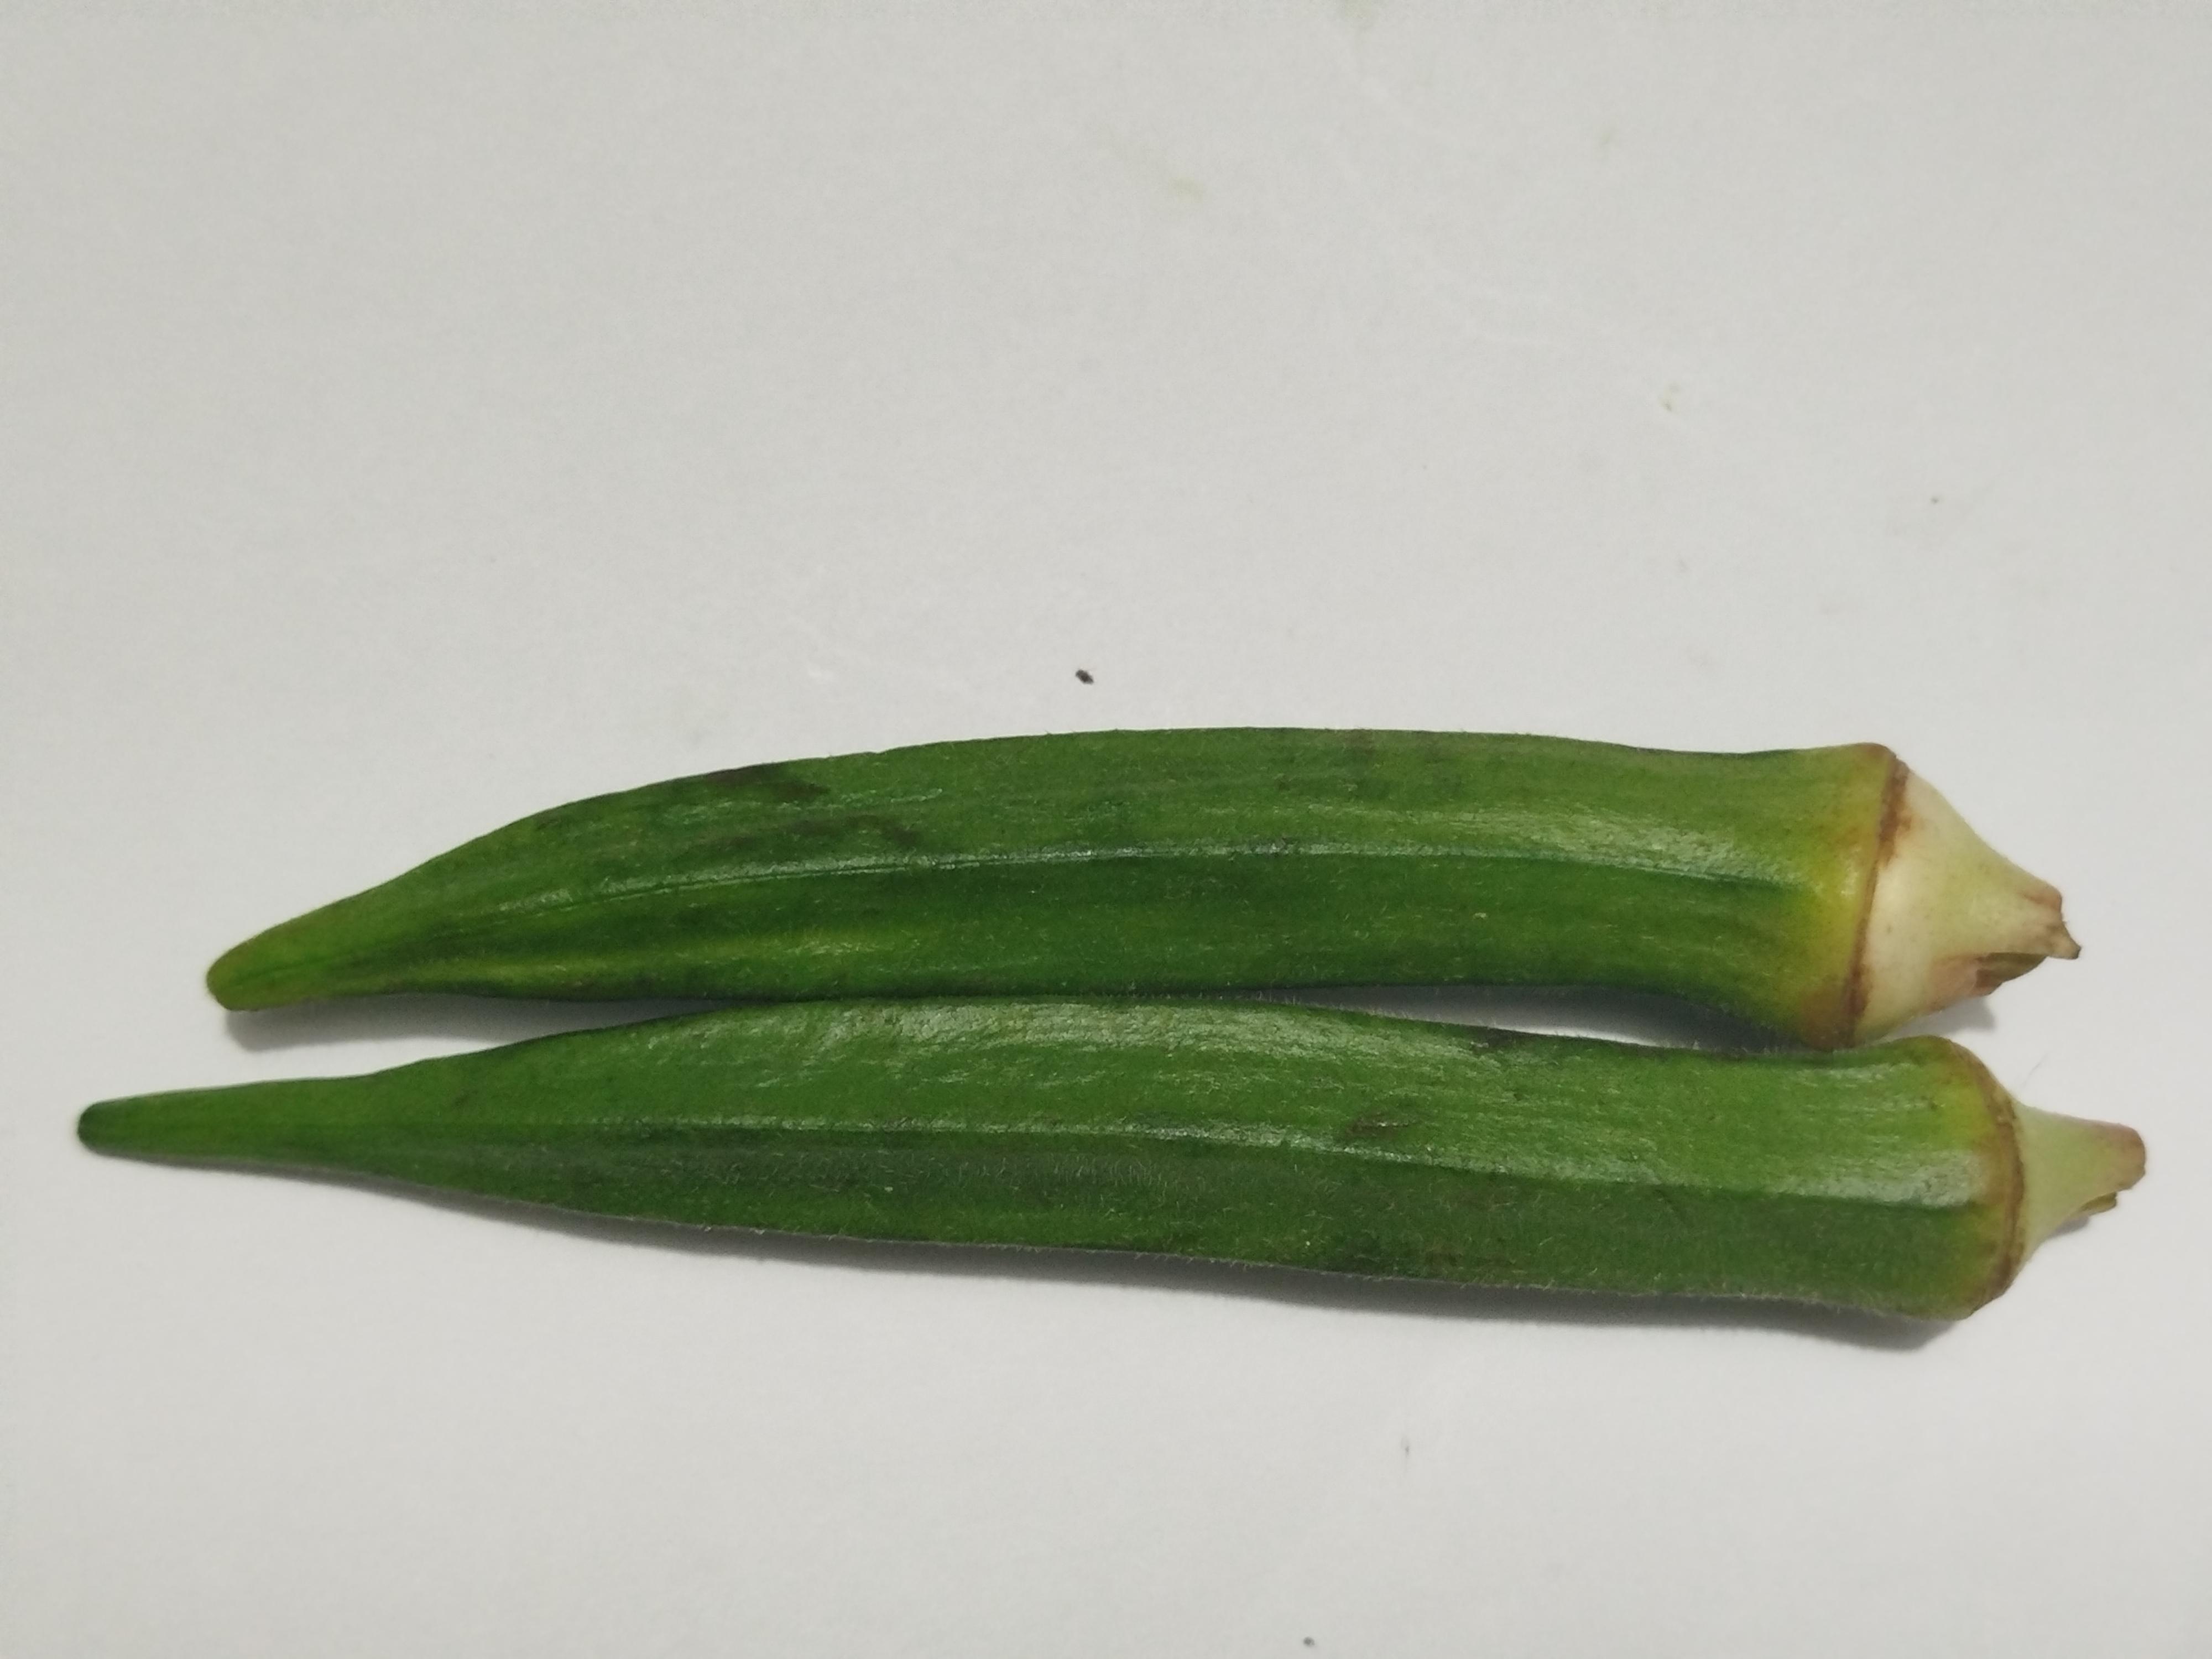
Label: Ladies finger